Minami-Fukuoka Station

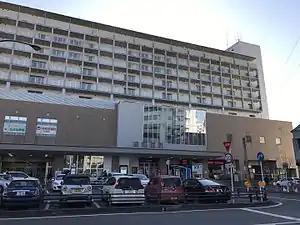
Minami-Fukuoka Station in 2017

is a passenger railway station locate in Hakata-ku, Fukuoka City, Fukuoka Prefecture, Japan. It is operated by JR Kyushu.